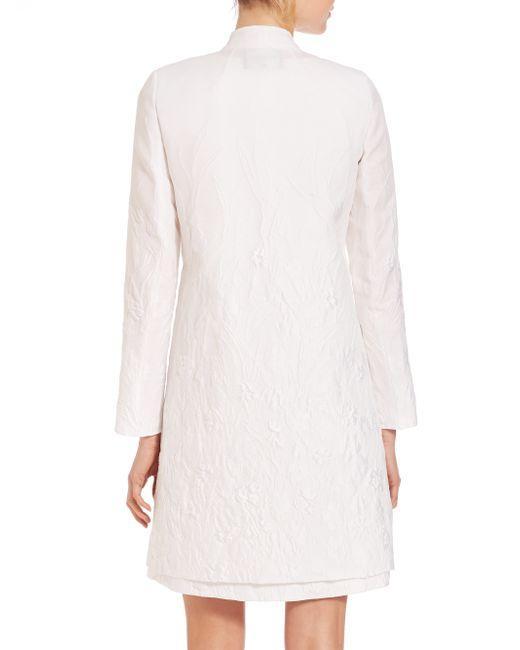
Kurzes Kleid, tailliert geschnitten, hellrosa, geprägter Baumwollstoff, lange Ärmel, ideal für die Arbeit im Büro